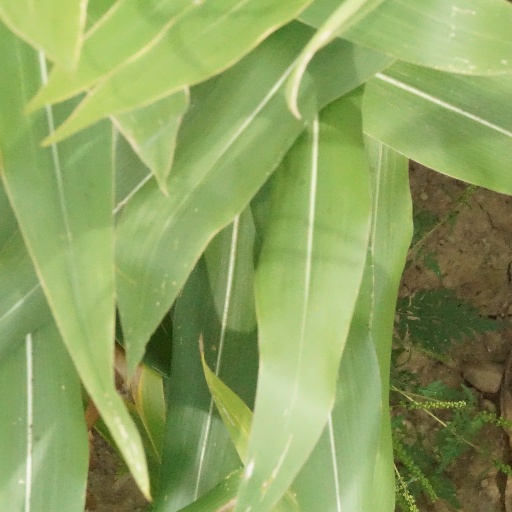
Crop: maize; corn